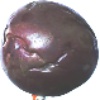
Label: passion_fruit